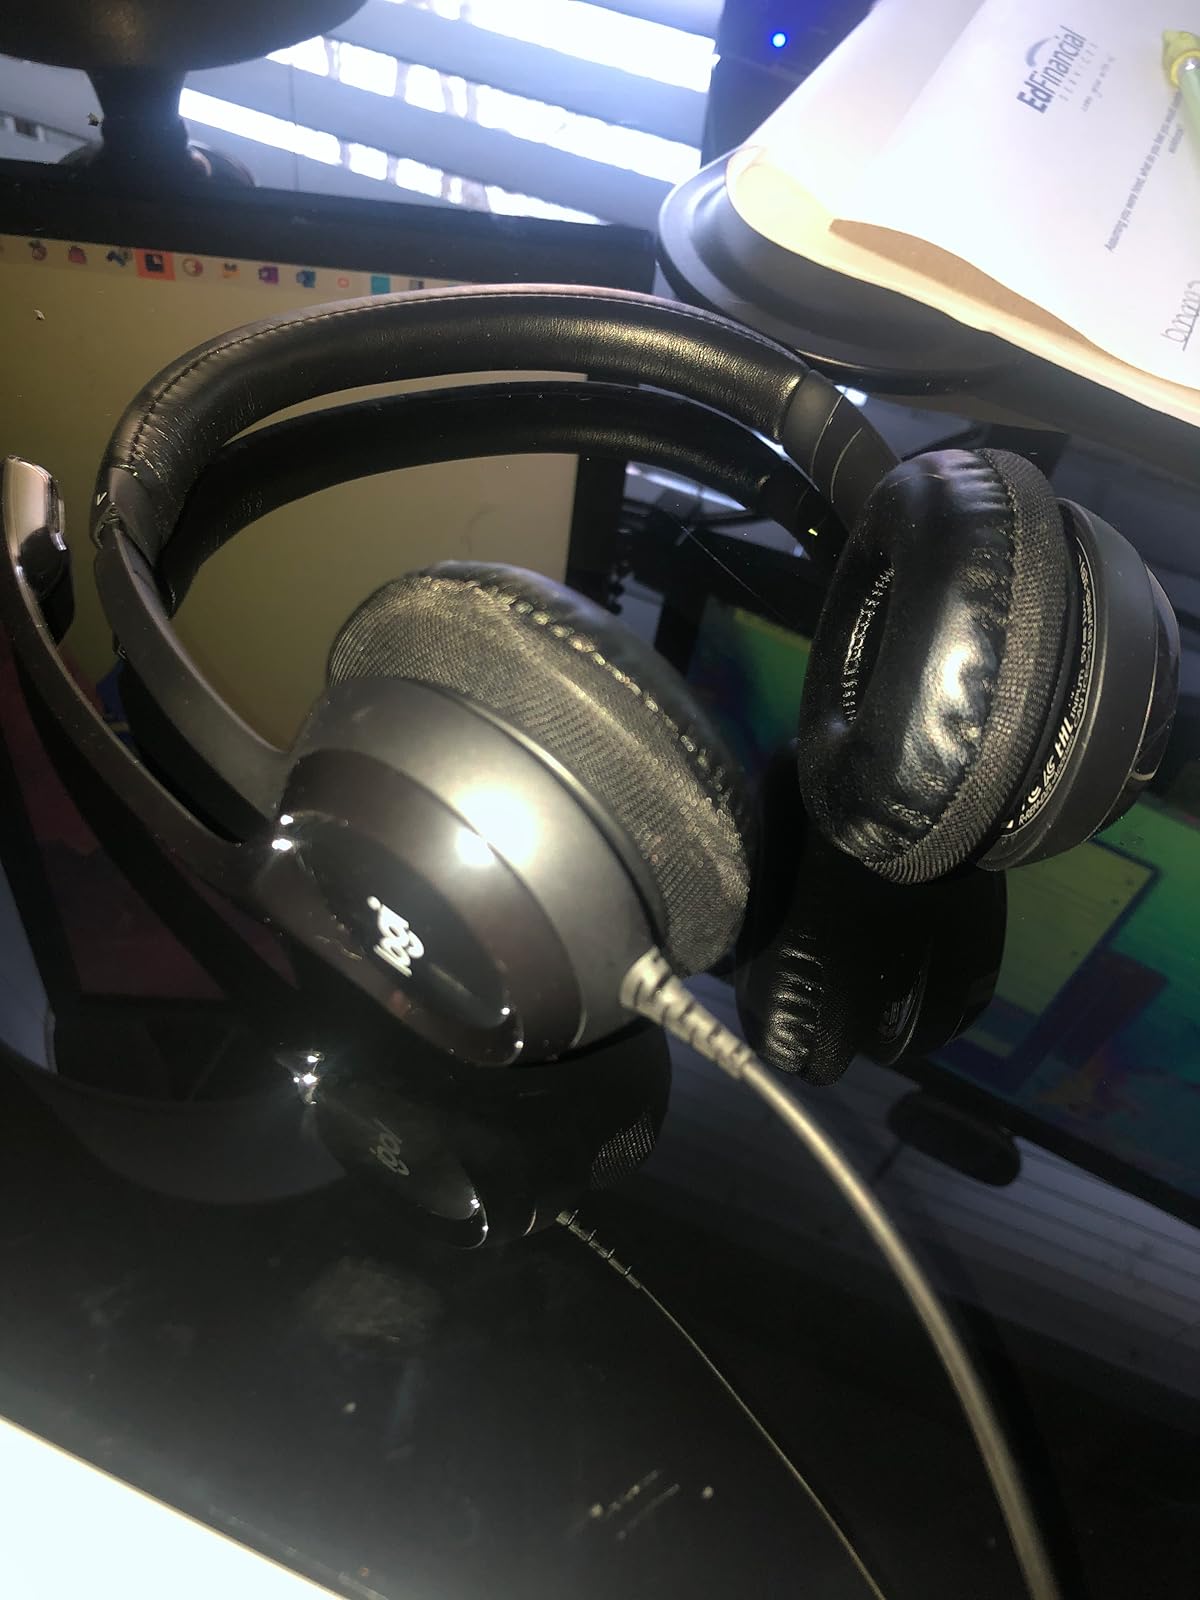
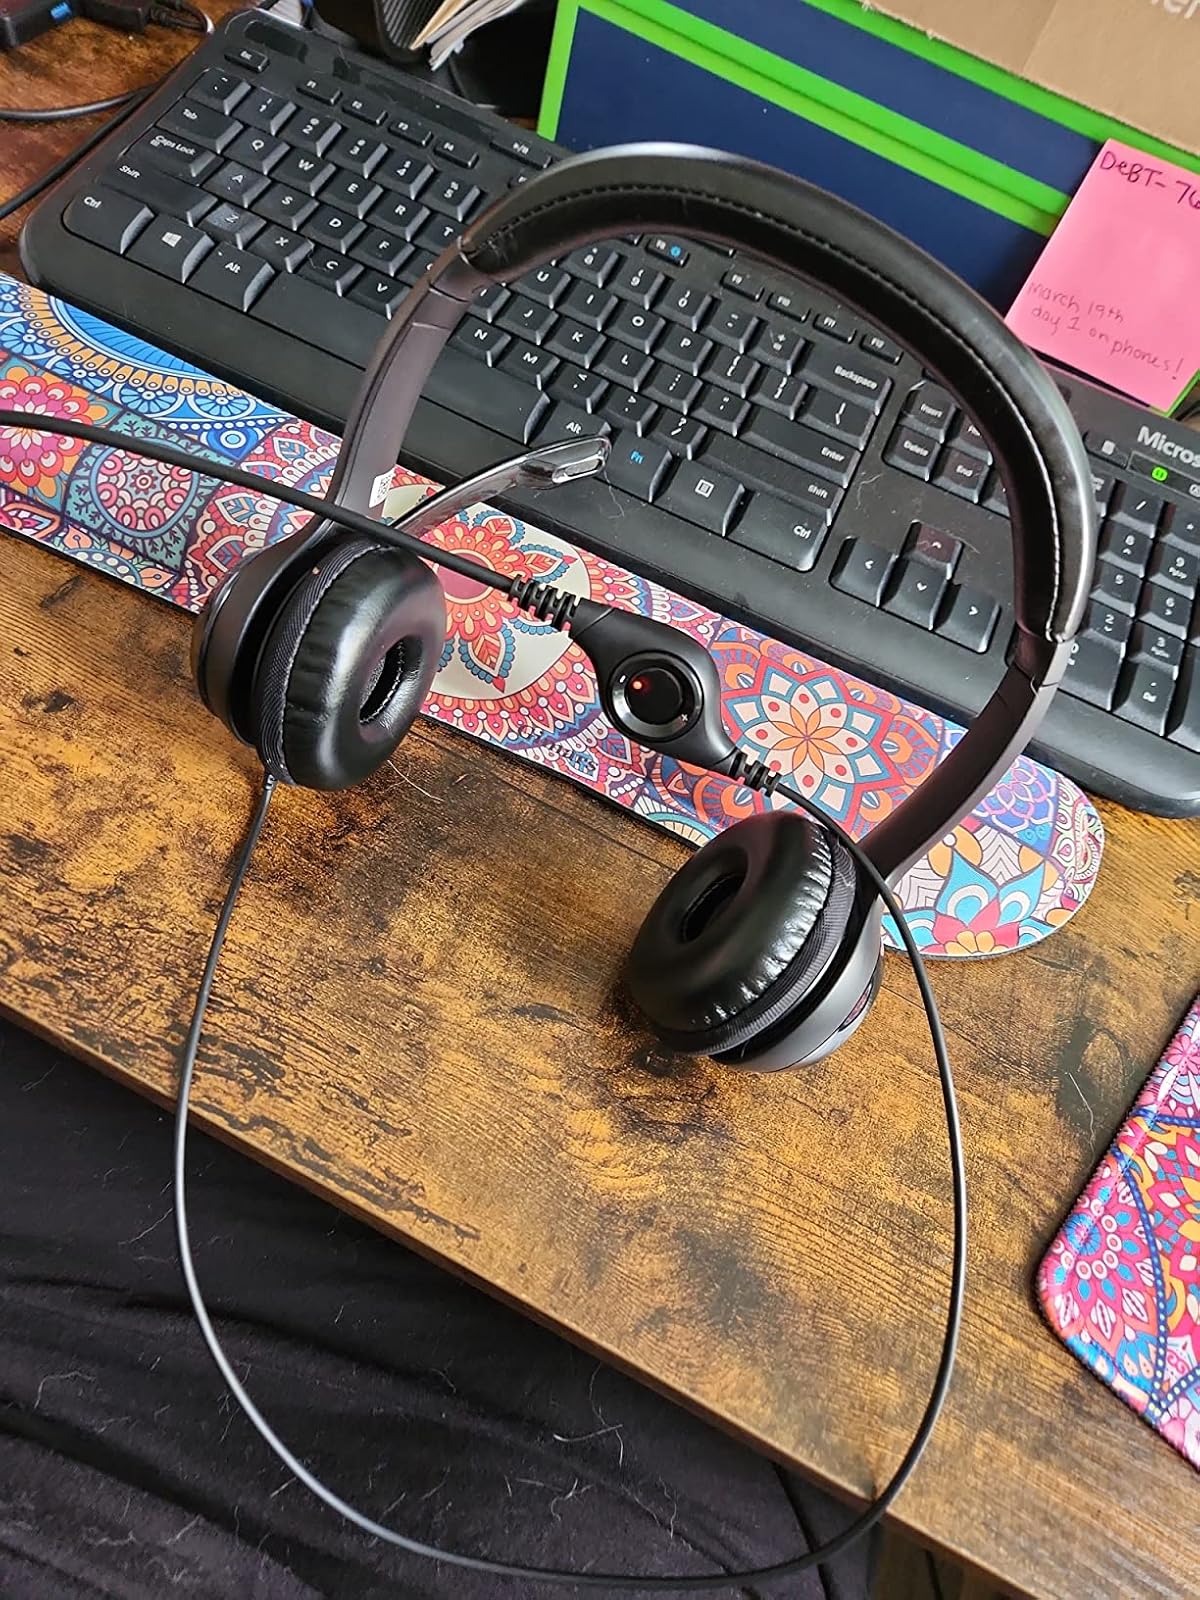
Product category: headphones
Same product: yes